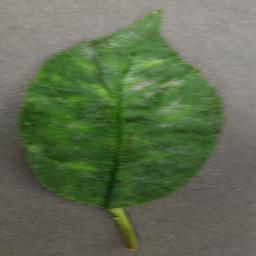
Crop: cherry
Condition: (including_sour)_powdery_mildew